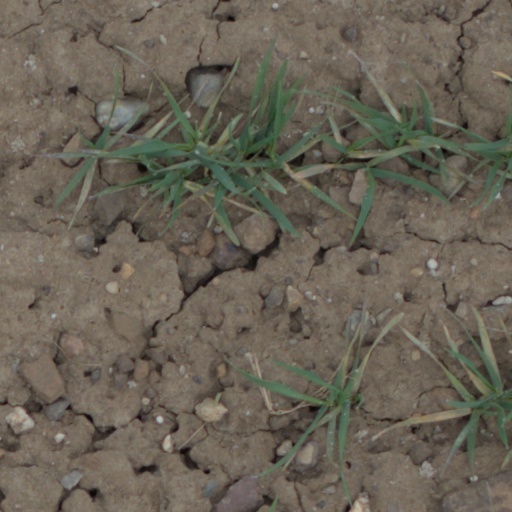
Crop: wheat